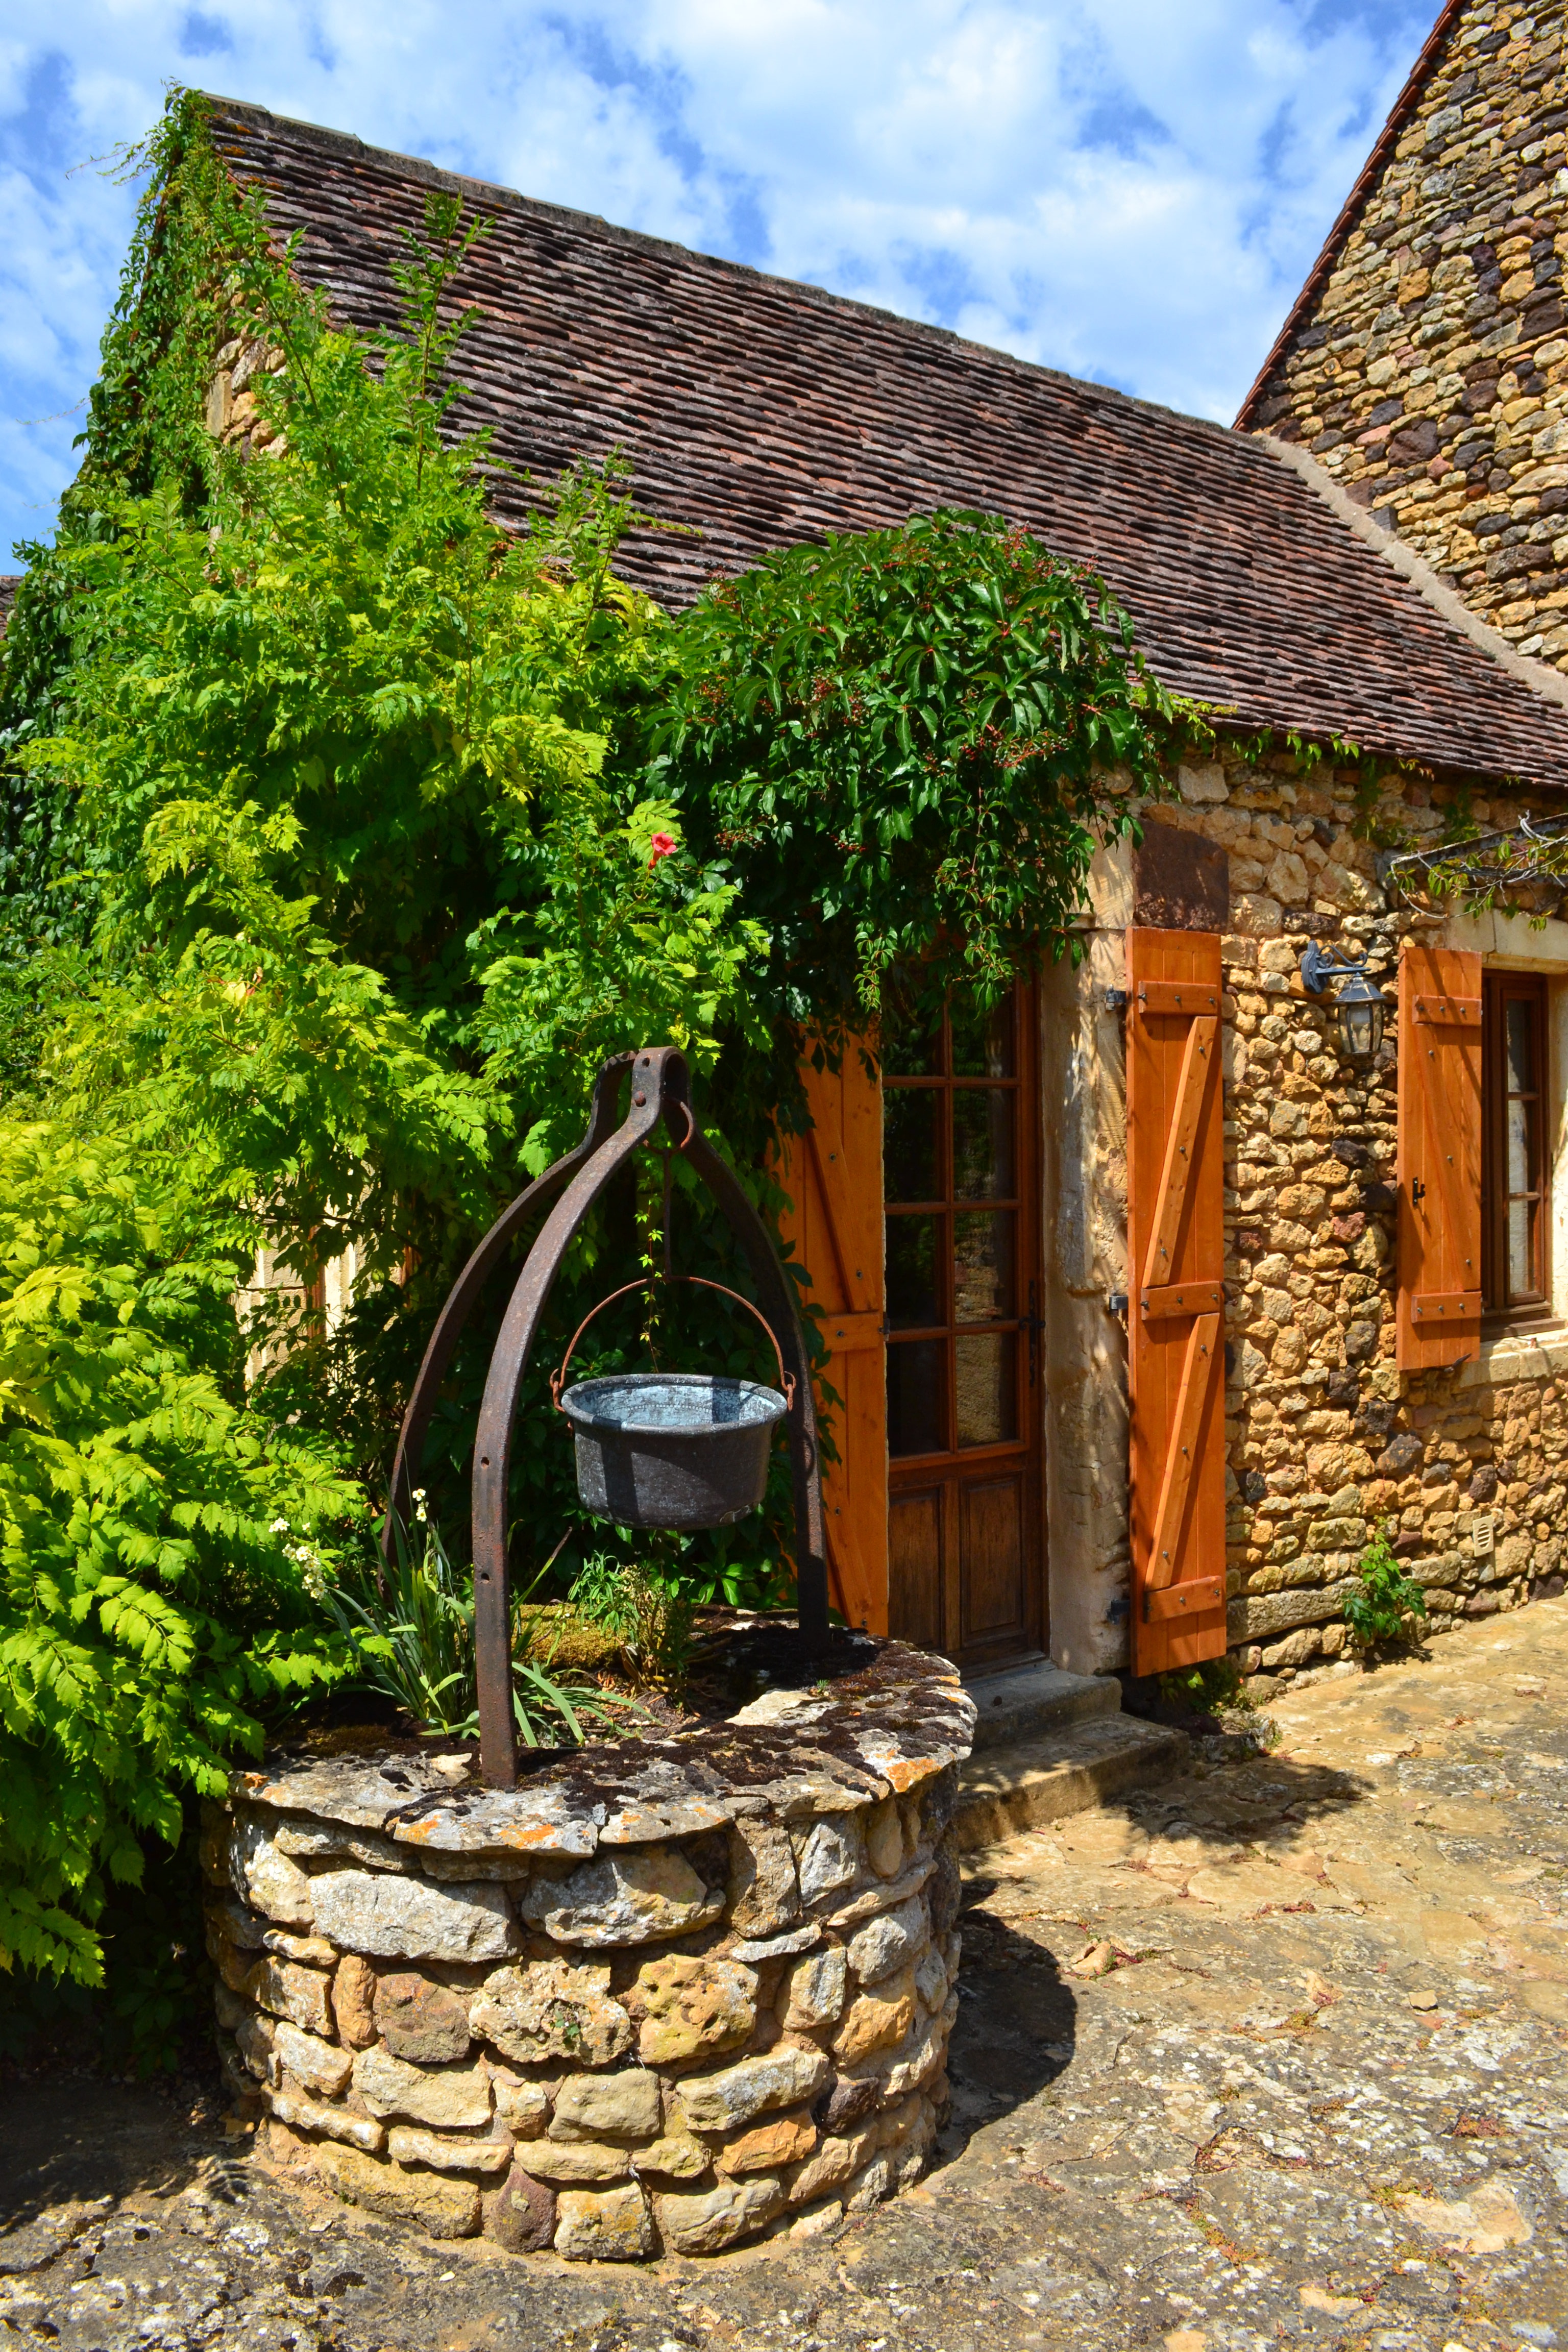
home, village, france, cottage, backyard, garden, door, courtyard, shutters, estate, dordogne, yard, wells, stone house, medieval village, medieval house, stone well, former wells, audrix